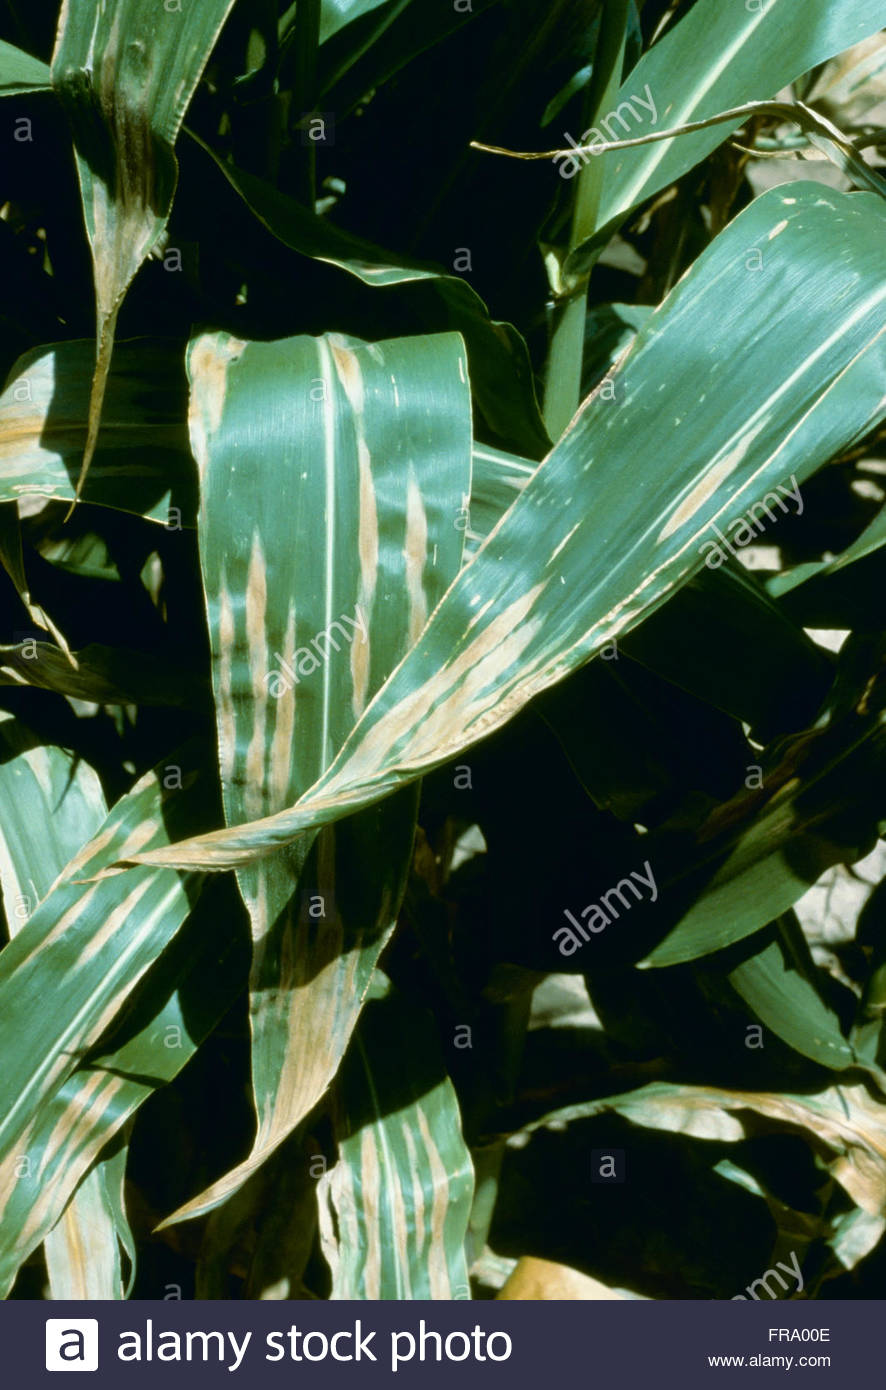
Labels: Corn leaf blight, Corn leaf blight, Corn leaf blight